Maryland Route 7

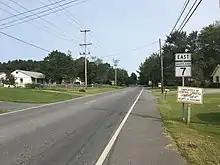
MD 7 eastbound leaving North East

MD 7 heads east through forest and scattered residential subdivisions through the northern fringe of Joppatowne, where the highway intersects Old Mountain Road and MD 152 (Mountain Road). The route crosses Winters Run and intersects Edgewood Road and MD 24 (Vietnam Veterans Memorial Highway) in Edgewood. MD 7 crosses Haha Branch and meets Abingdon Road at Abingdon, which is home to the Nelson-Reardon-Kennard House. The highway intersects MD 136 (Calvary Road) in between crossings of Bynum Run and James Run, which flow into the Bush River. MD 7 temporarily expands to a four-lane divided highway as it passes through the commercial area of Riverside, where the highway meets MD 543 (Creswell Road) just south of that highway's interchange with I-95. The road passes through forest with isolated residential subdivisions, with roundabouts located at Seven Trails Drive and Holly Oak Circle.